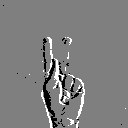
ASL letter: k